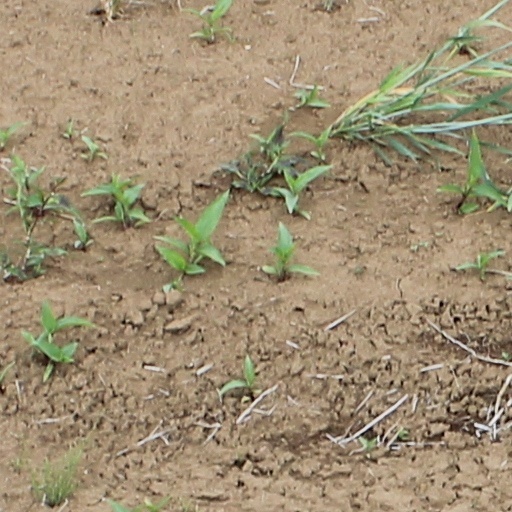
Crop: wheat